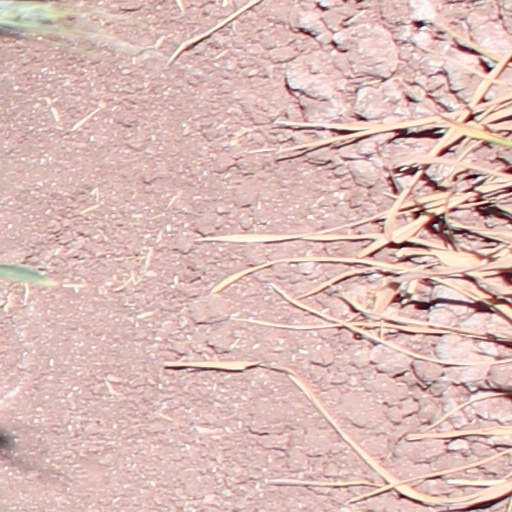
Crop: wheat